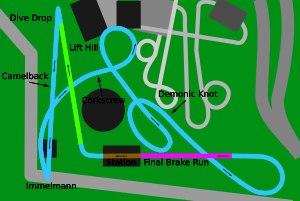
Flug Der Dämonen à Heide Park est un circuit de montagnes russes Wing Rider en acier de Bolliger & Mabillard, ouvert le 29 mars 2014. Le parcours de 772 mètres atteint une hauteur de 40 mètres et une chute de 39 mètres, à partir de laquelle les trains accélèrent à une vitesse de pointe de 100 km/h, et à 5 inversions. L'investissement s'élevait à 15 millions d'euros.